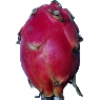
Label: Pitahaya Red 1